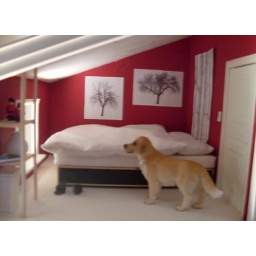
I added some tree pictures on the back wall and changed out the accessories in the bookshelf.